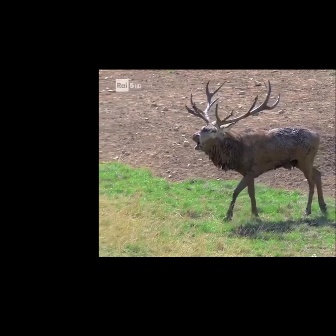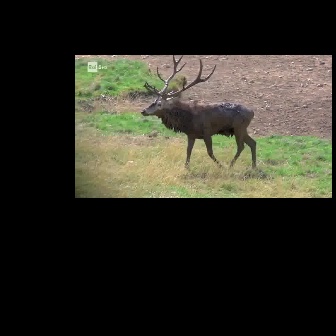
  Please identify the target specified by the bounding box [184,78,328,222] in the first image and locate it in the second image. Return the coordinates in [x_min,y_min,x_max,y_max] format.
Answer: [140,55,256,171]